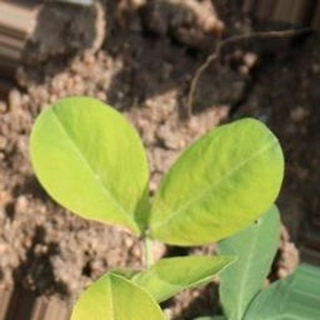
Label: groundnut_nutrition_deficiency